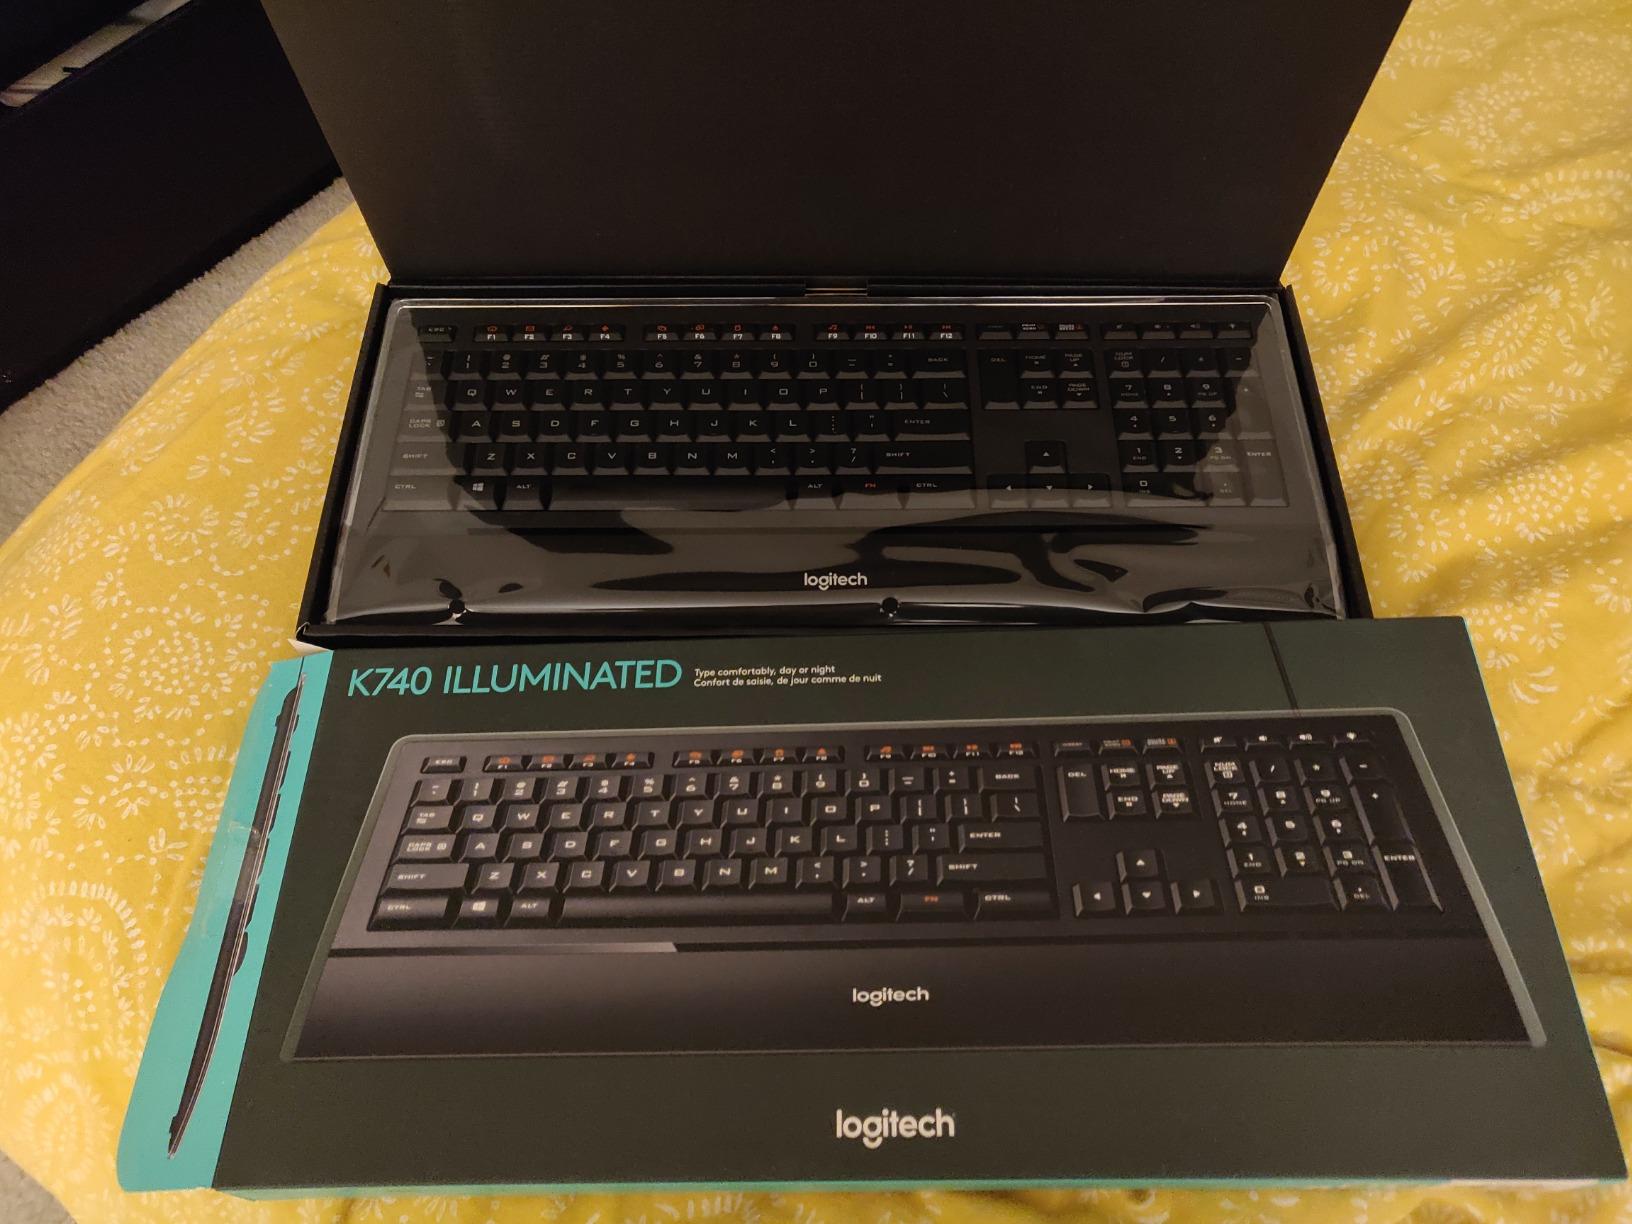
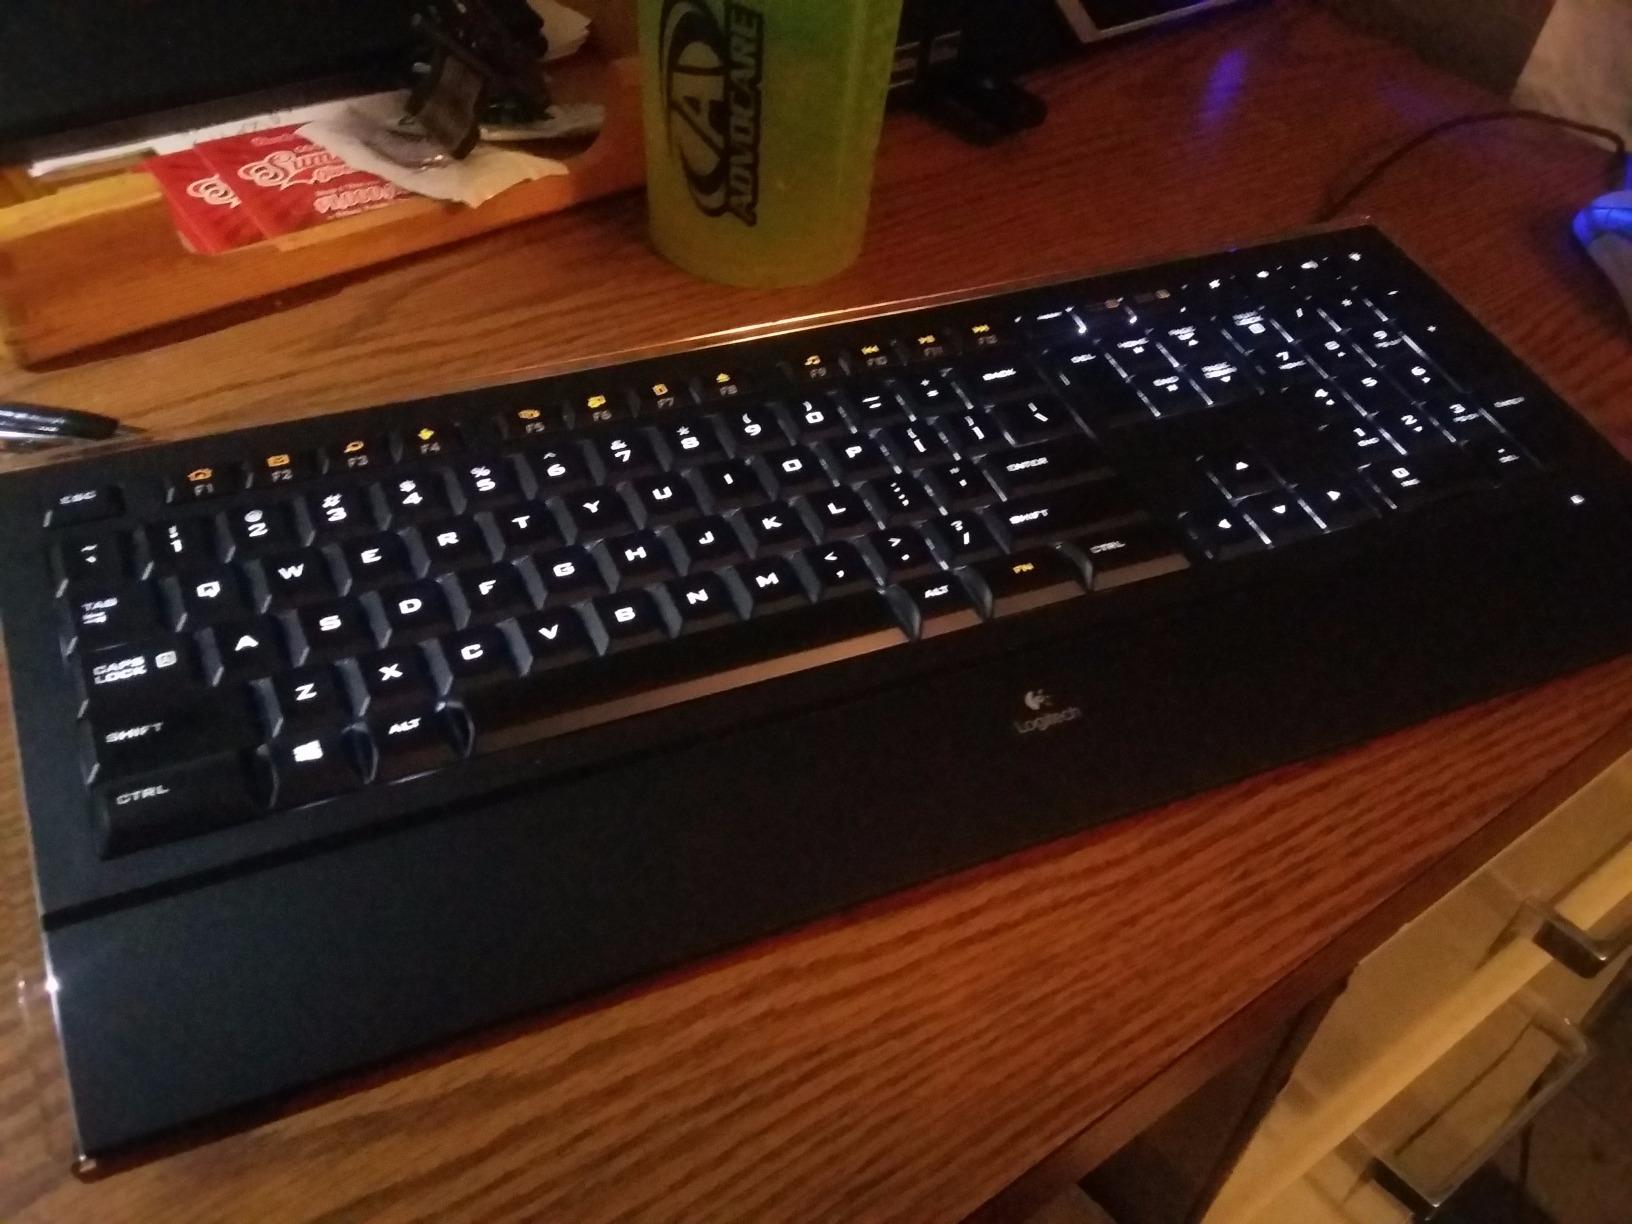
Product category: keyboard
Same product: yes